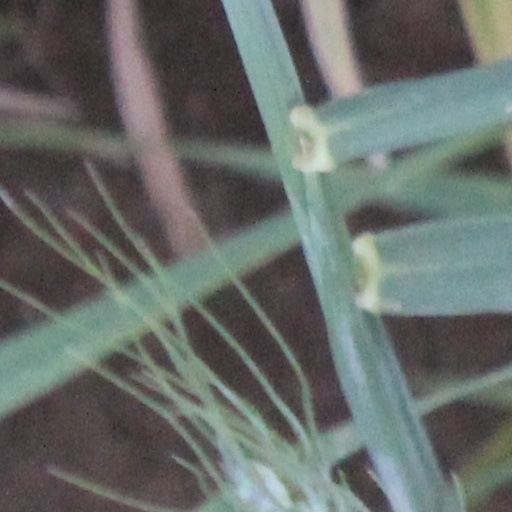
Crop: wheat